St. James Hotel (Red Wing, Minnesota)

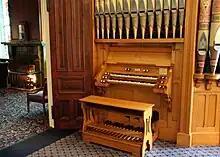
An interior view

Red Wing was the world's largest primary market for wheat in the early 1870s, with a warehouse capacity of over in 1873. As a result of the city's wealth, and with a need to house businesspeople and tourists visiting the city, eleven prominent businessmen invested in the construction of the hotel. It opened with a grand ball on Thanksgiving Day, 1875. It was one of the most elaborate hotels along the Mississippi River and served the city during its heyday as a commercial center and a steamboat stop.